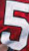
Number: 5